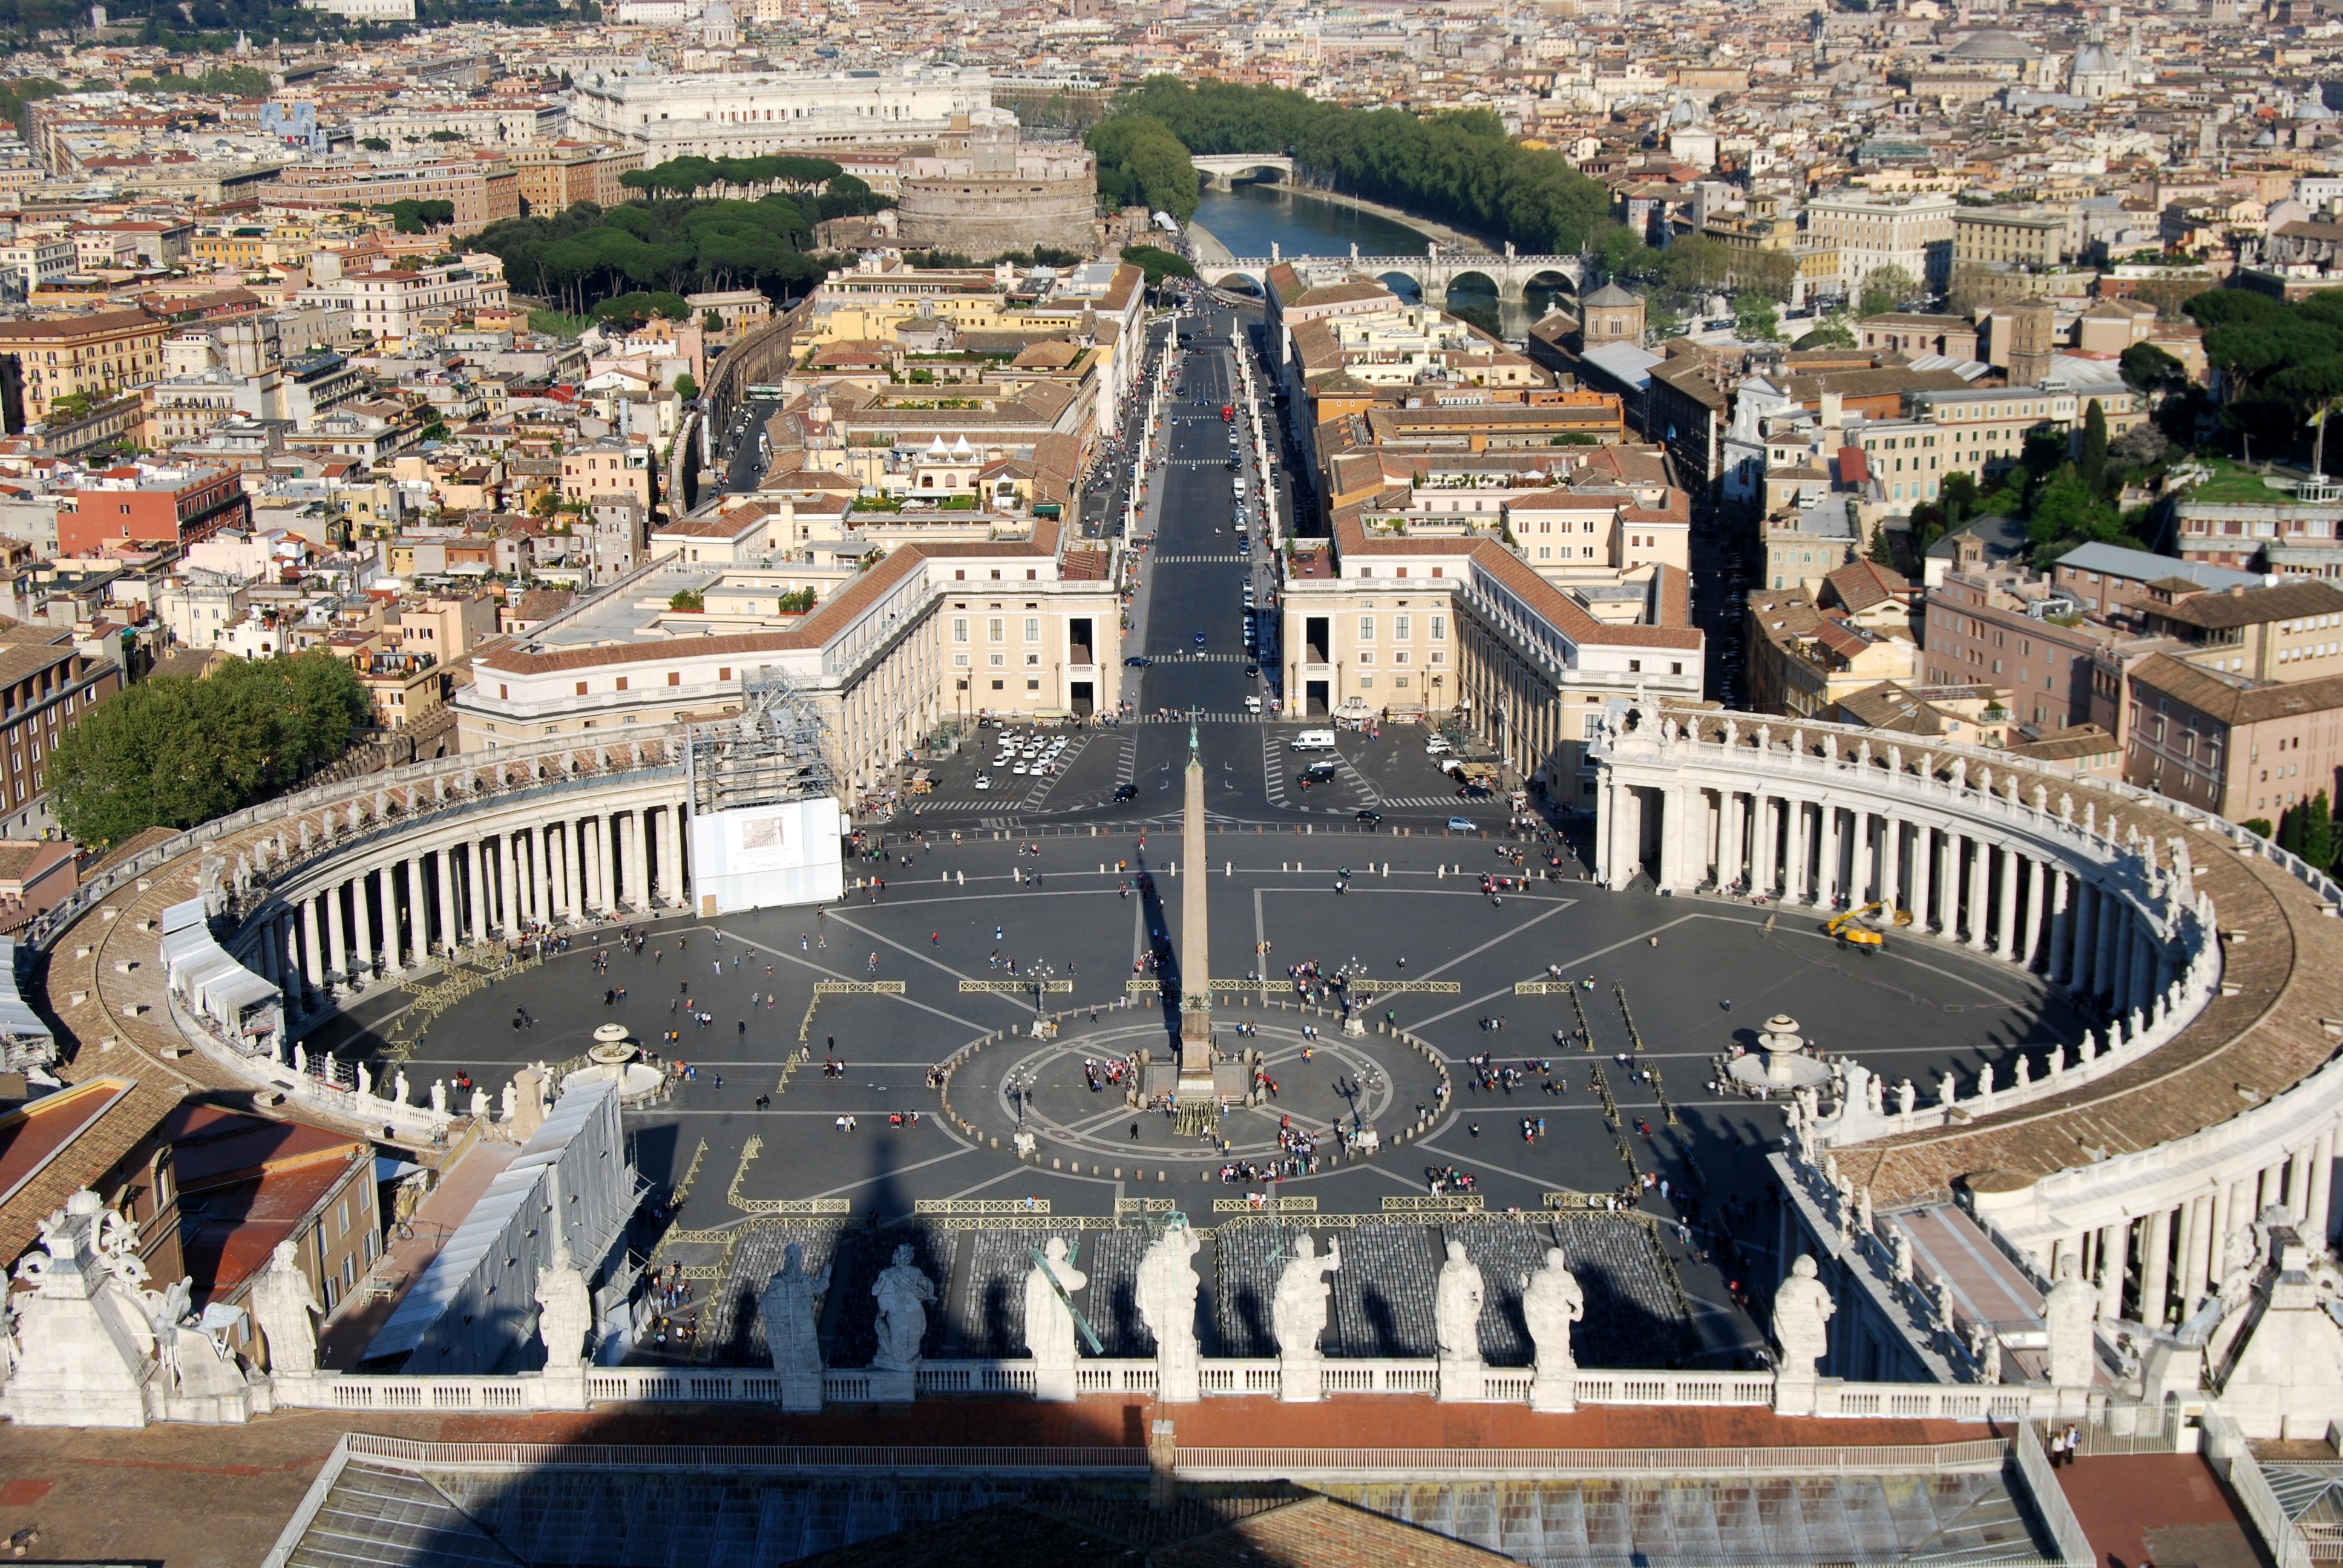
landscape, structure, palace, city, cityscape, plaza, landmark, italy, stadium, vatican, arena, rome, amphitheatre, town square, bullring, piazza, ancient rome, bird's eye view, aerial photography, unesco world heritage site, san pietro, historic site, ancient history, mecca, human settlement, sport venue, ancient roman architecture